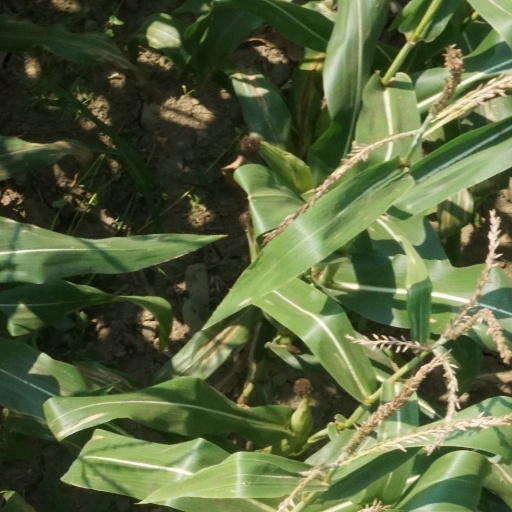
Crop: maize; corn